Jan Güntner

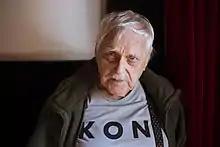

Jan Güntner (born 17 June 1931) is a Polish stage and film actor and director.